Anthony Chau Tin-hang

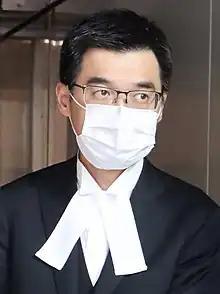
Chau in 2021

Anthony Chau Tin-hang is a Hong Kong barrister serving as the deputy director of public prosecutions for technology crime in the Hong Kong Department of Justice since July 2023.